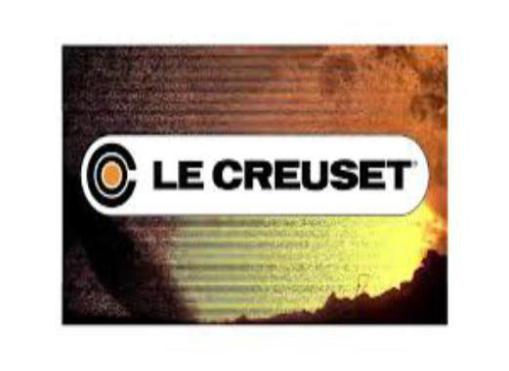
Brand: le creuset
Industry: Necessities